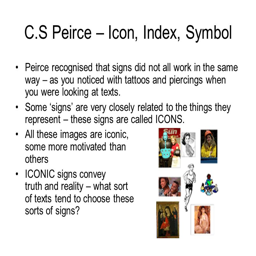
relay many texts rely on words and images to function together to put forward a message .